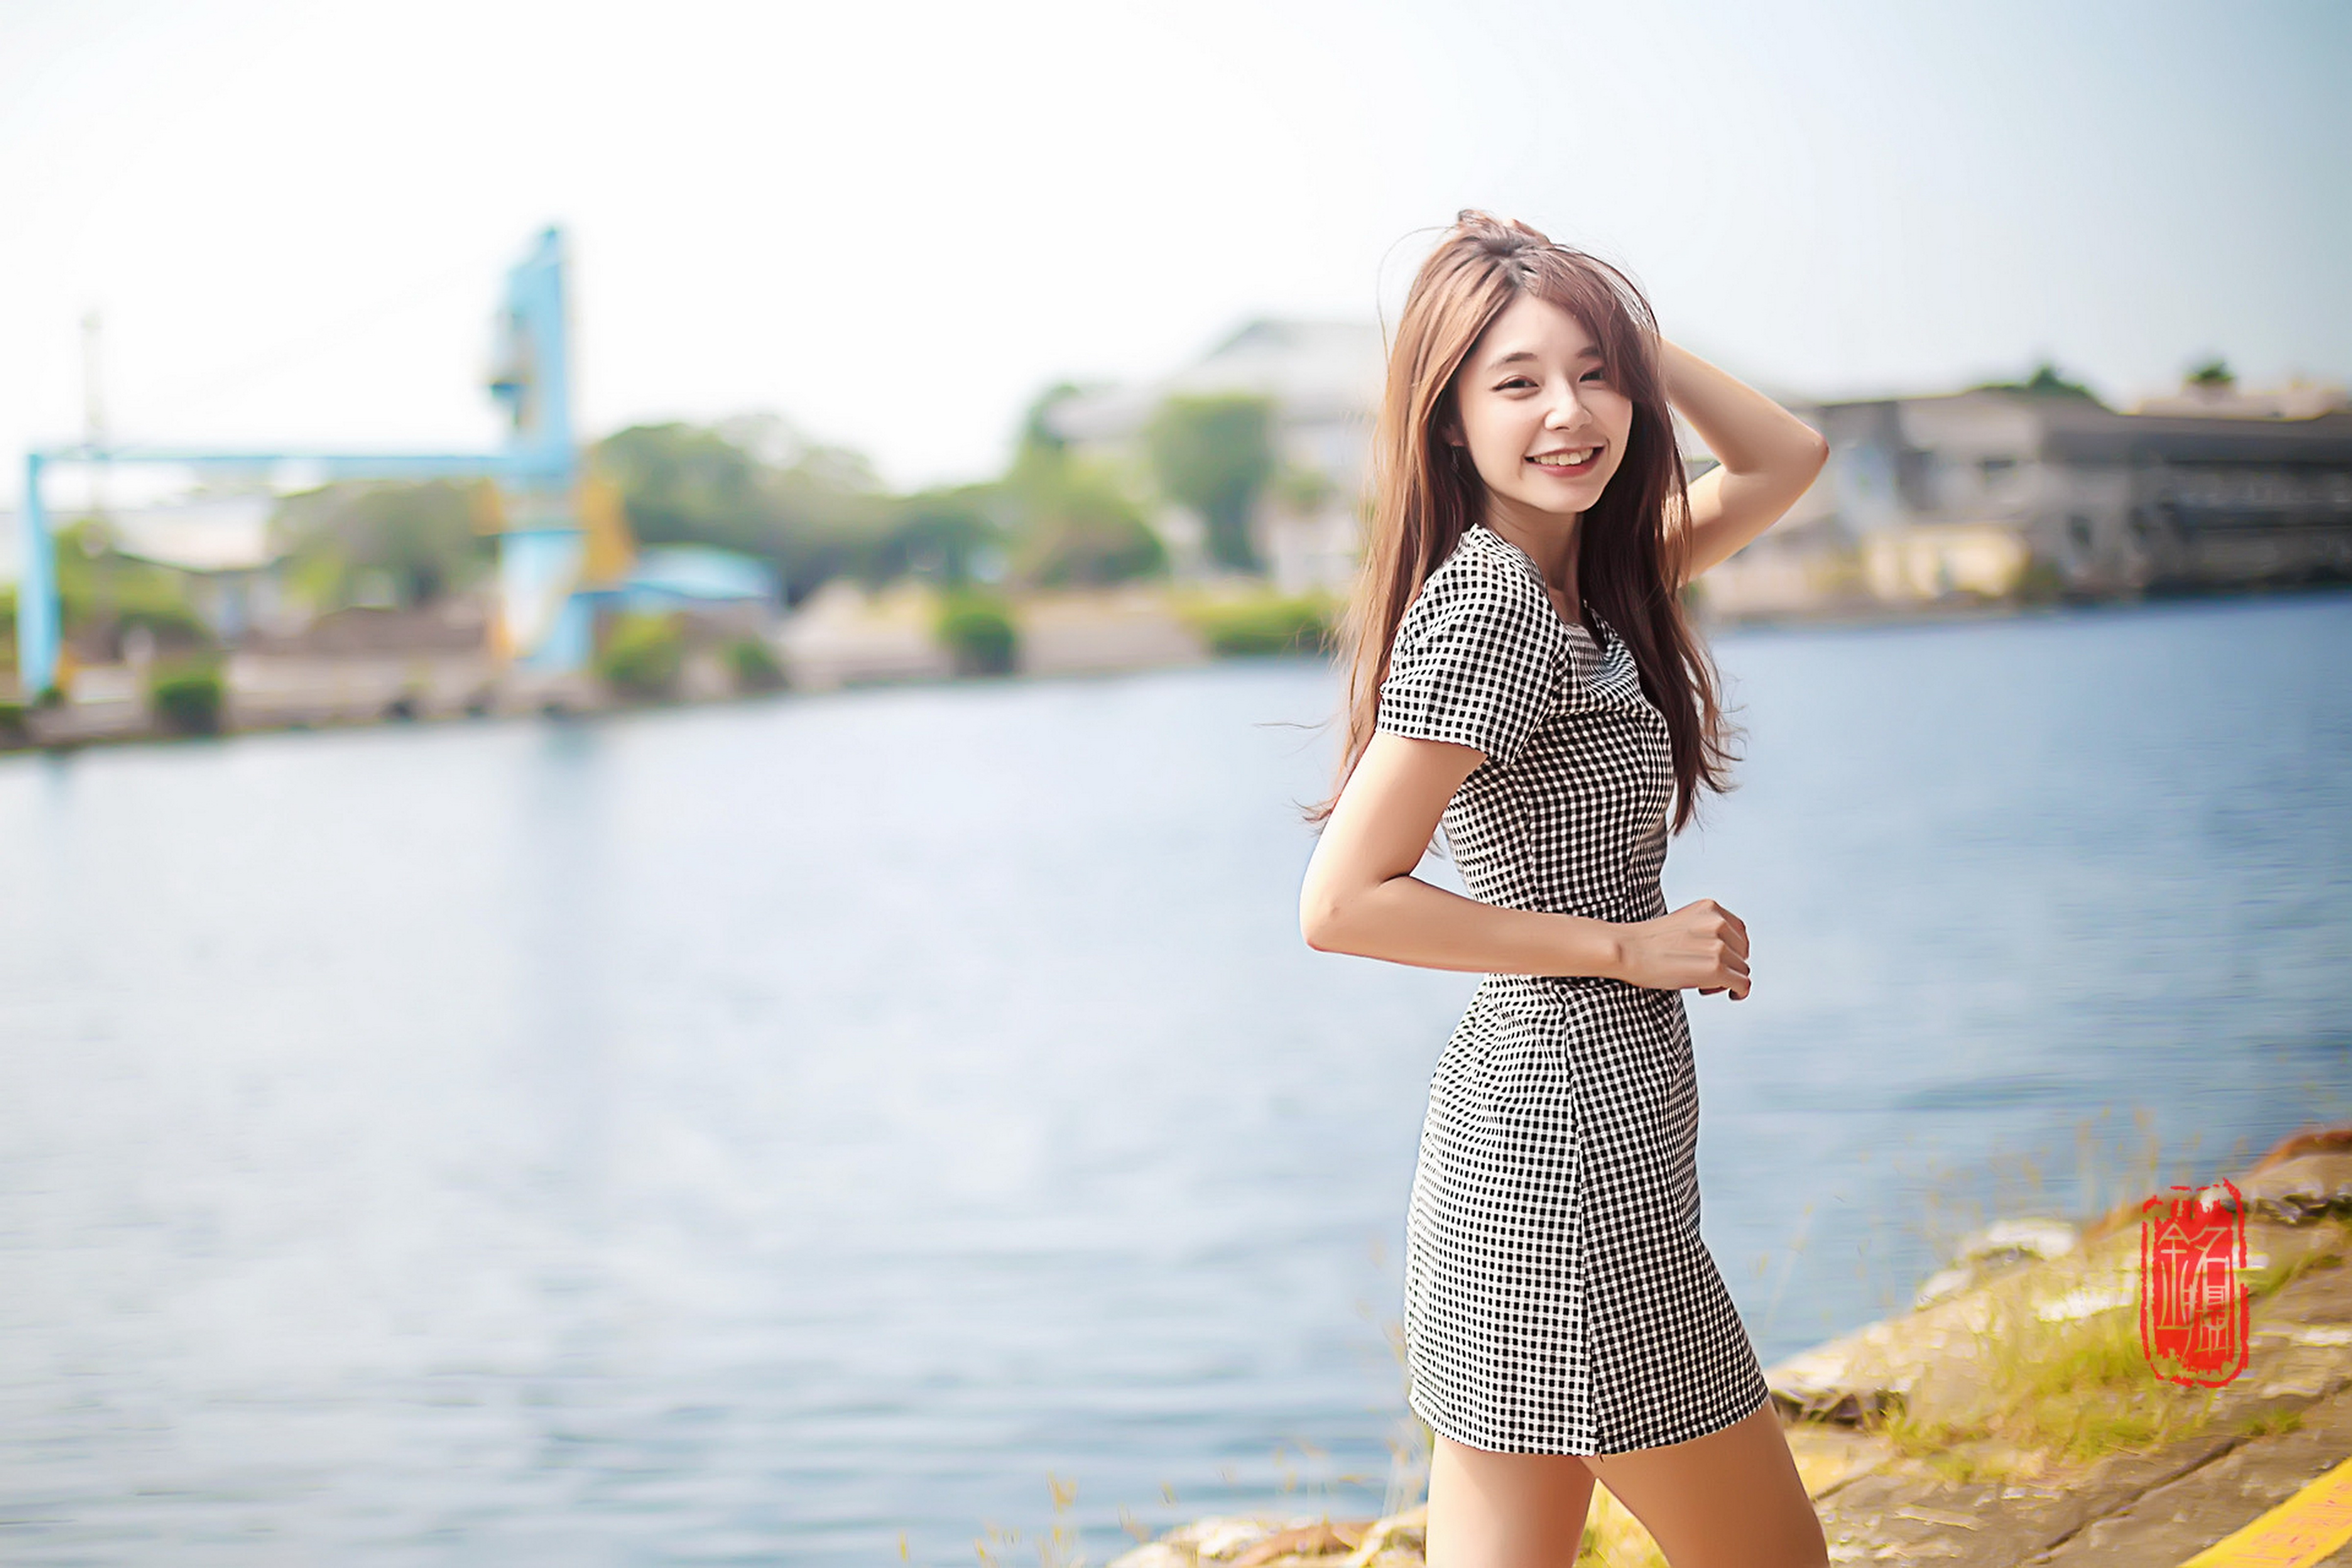
women, lady, model, person, photography, wallpaper, asian, sleeve, shoulder, dress, human leg, happy, People in nature, summer, style, street fashion, beauty, waist, travel, day dress, thigh, One piece garment, long hair, lake, flash photography, photo shoot, fashion model, brown hair, portrait photography, cocktail dress, fashion design, japanese idol, pattern